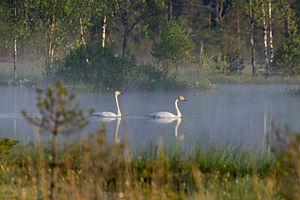
Le parc national de Muddus est un parc national situé sur les communes de Jokkmokk et Gällivare, dans le comté de Norrbotten, à l'extrême Nord de la Suède. Le parc a été fondé en 1942, mais fut par la suite agrandi en 1984 pour couvrir au total 51 137 ha. Il est bordé au nord-ouest par la route européenne 45 et la réserve naturelle de Stubba qui assure la transition avec les autres aires naturelles de la région de Laponie.
Aude est un village estonien de la commune de Nissi dans la région d'Harju, à l'est de Tallinn.